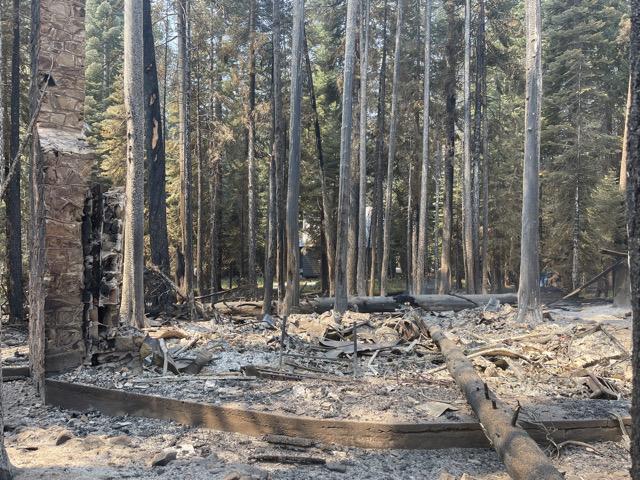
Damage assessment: destroyed